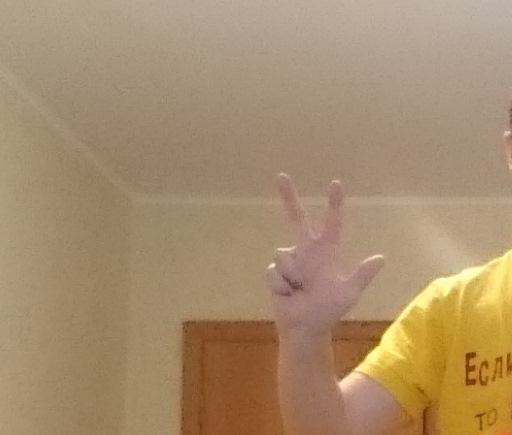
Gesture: three2